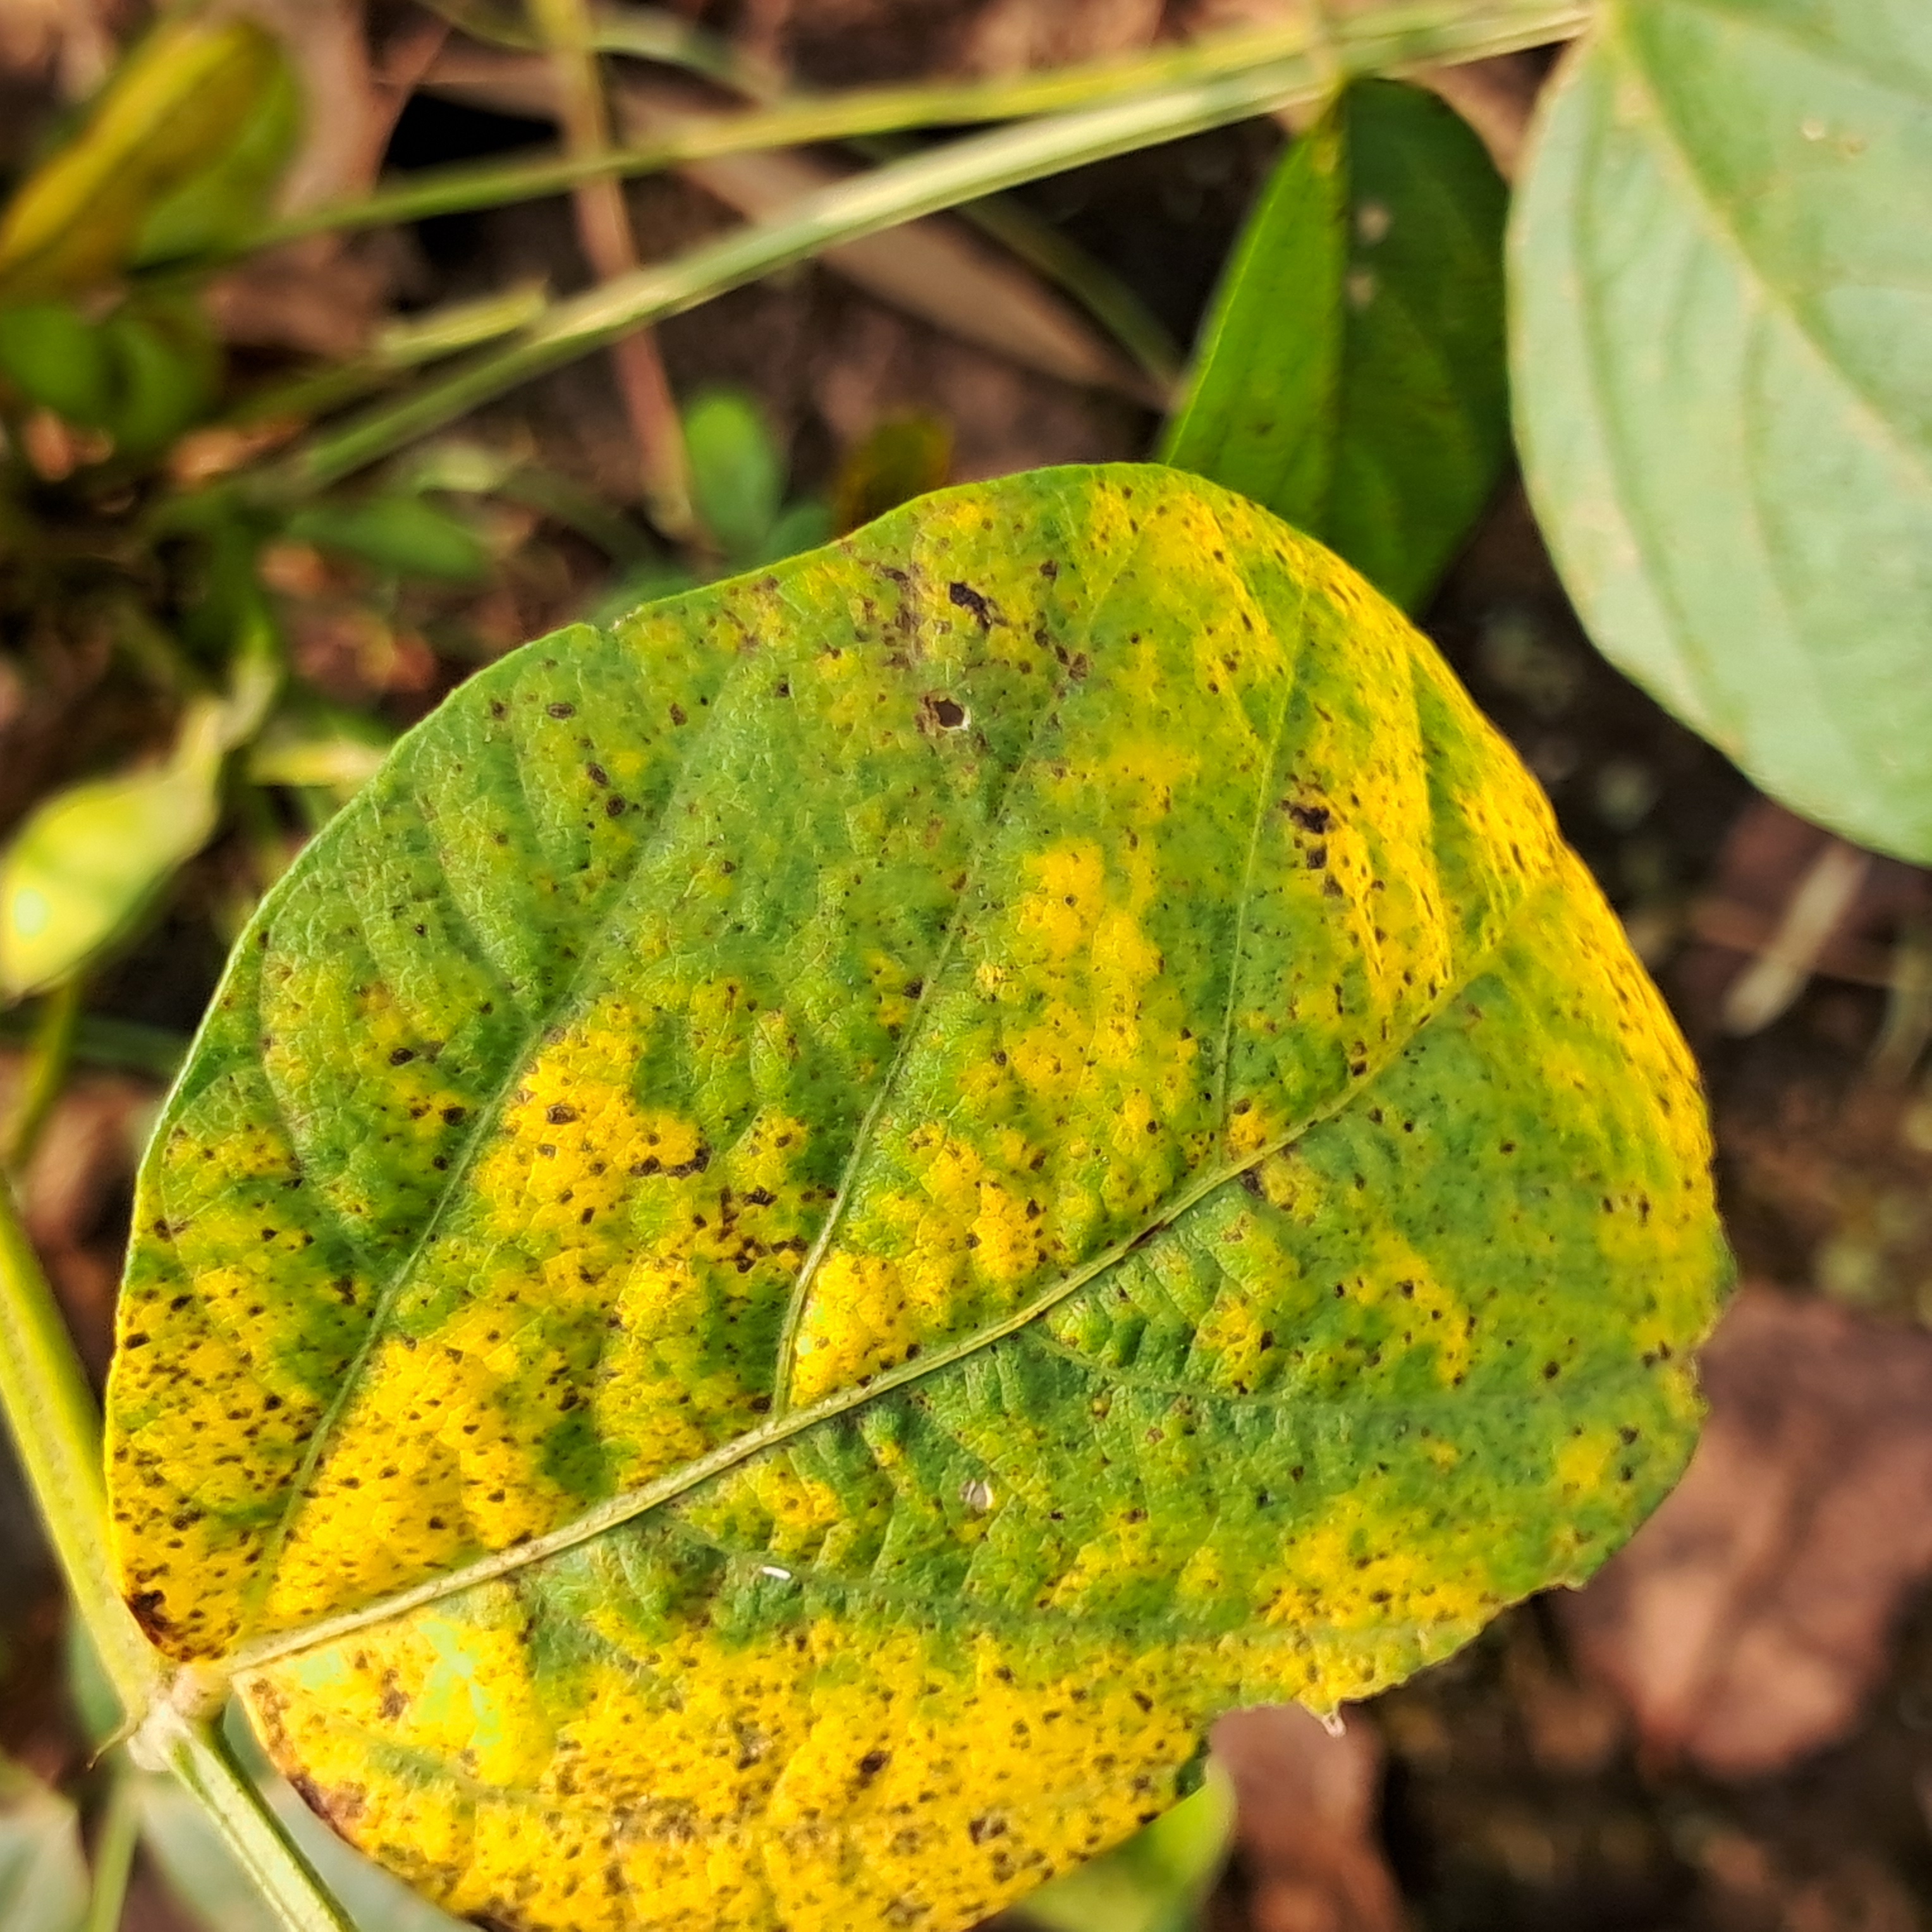
Label: Spectoria_Brown_Spot